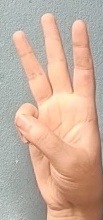
ASL sign: 6